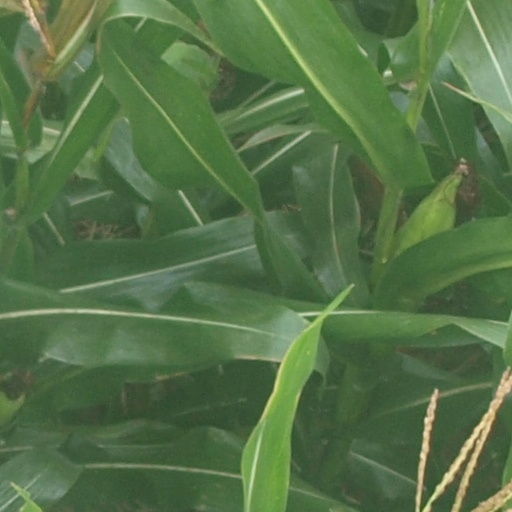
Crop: maize; corn